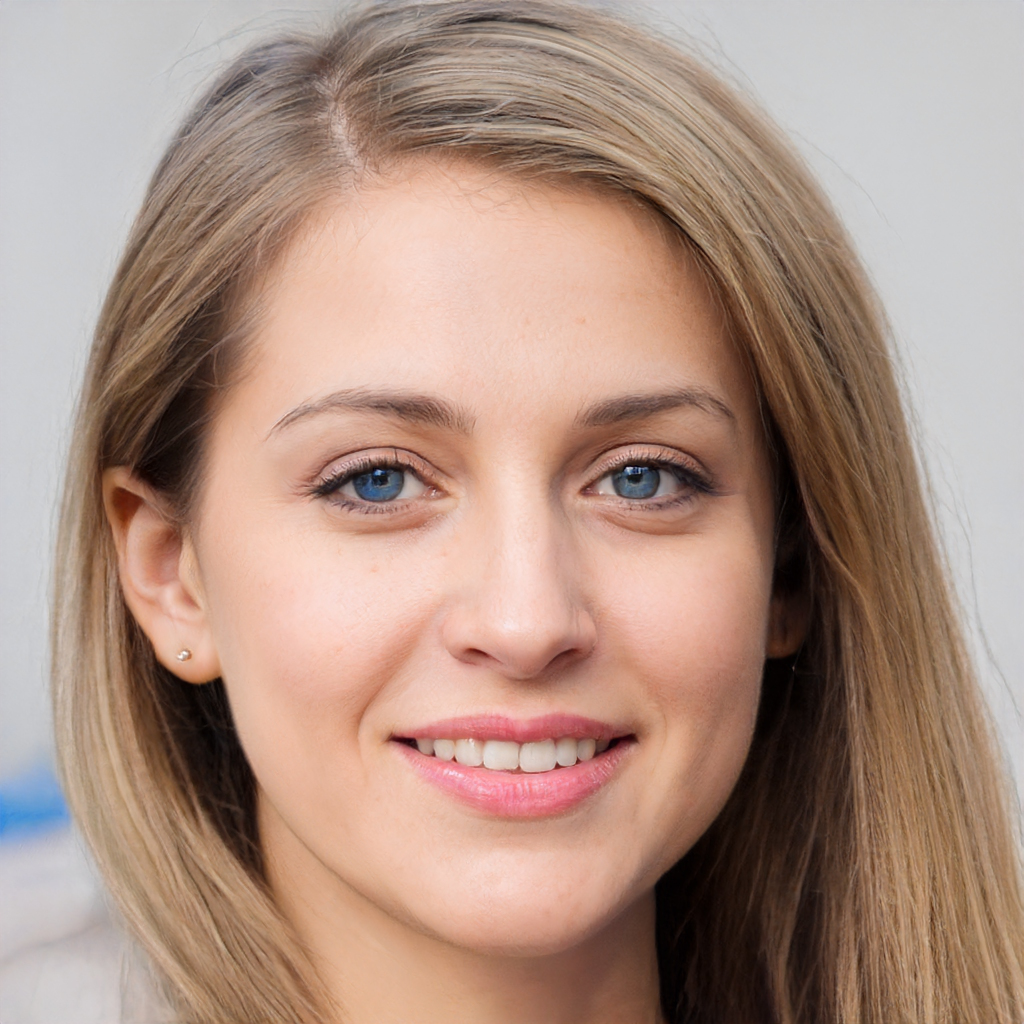
Label: Colored